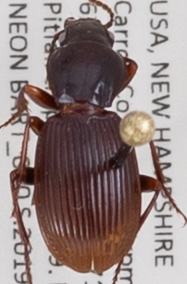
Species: Pterostichus tristis
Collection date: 2019-09-04
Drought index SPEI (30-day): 0.27
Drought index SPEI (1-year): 0.966
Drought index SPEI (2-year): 0.732